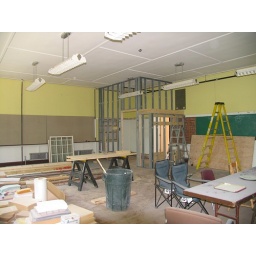
the wall over the sink was notched out to clear the existing fresh air system.